Peanuts

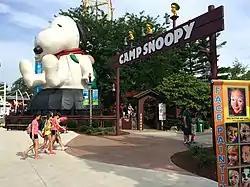
Camp Snoopy, at Cedar Point

In 1983, Knott's Berry Farm, in Southern California, was the first theme park to license the "Peanuts" characters, creating the first Camp Snoopy area and making Snoopy the park's mascot. Knott's expanded its operation in 1992 by building an indoor amusement park in the Mall of America, called "Knott's Camp Snoopy". The Knott's theme parks were acquired by the national amusement park chain Cedar Fair LP in 1997, which continued to operate "Knott's Camp Snoopy" park until the mall took over its operation in March 2005. Cedar Fair had already licensed the "Peanuts" characters for use in 1992 as an atmosphere, so its acquisition of Knott's Berry Farm did not alter the use of those characters. In 2024, Cedar Fair merged with Six Flags, resulting in the latter inheriting the Peanuts characters license.